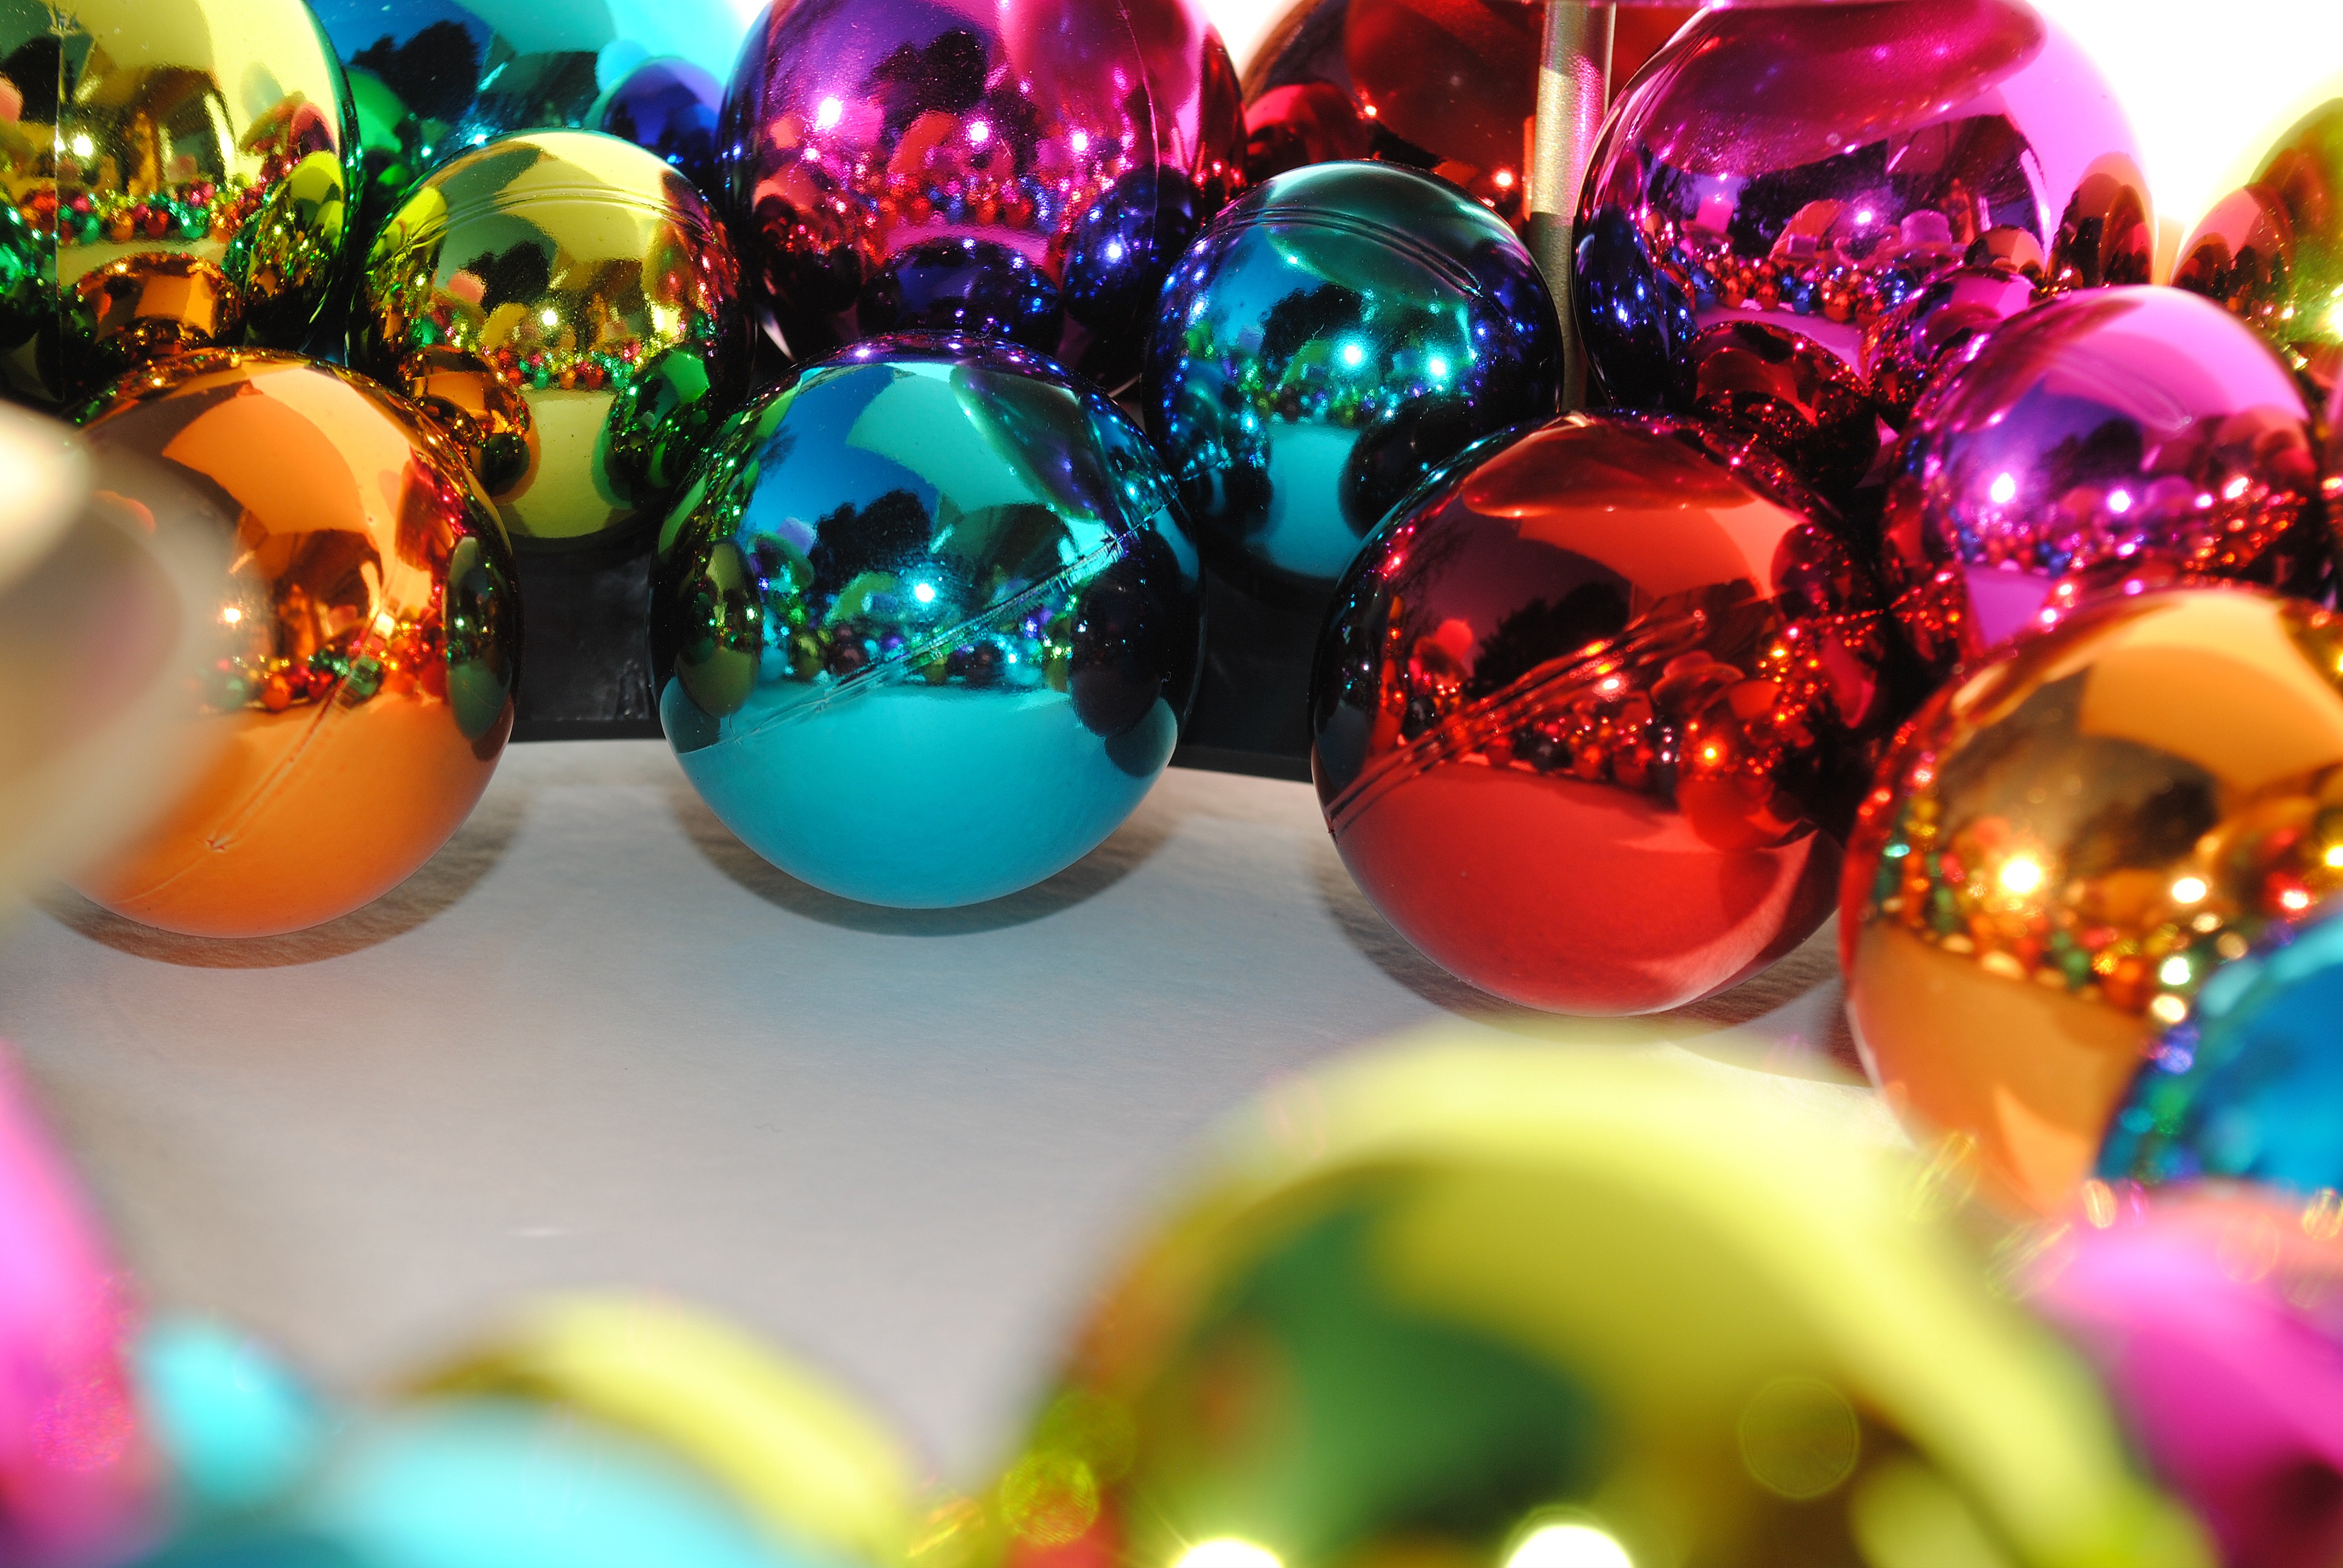
color, colorful, christmas, toy, christmas decoration, balls, mirroring, about, reflexes